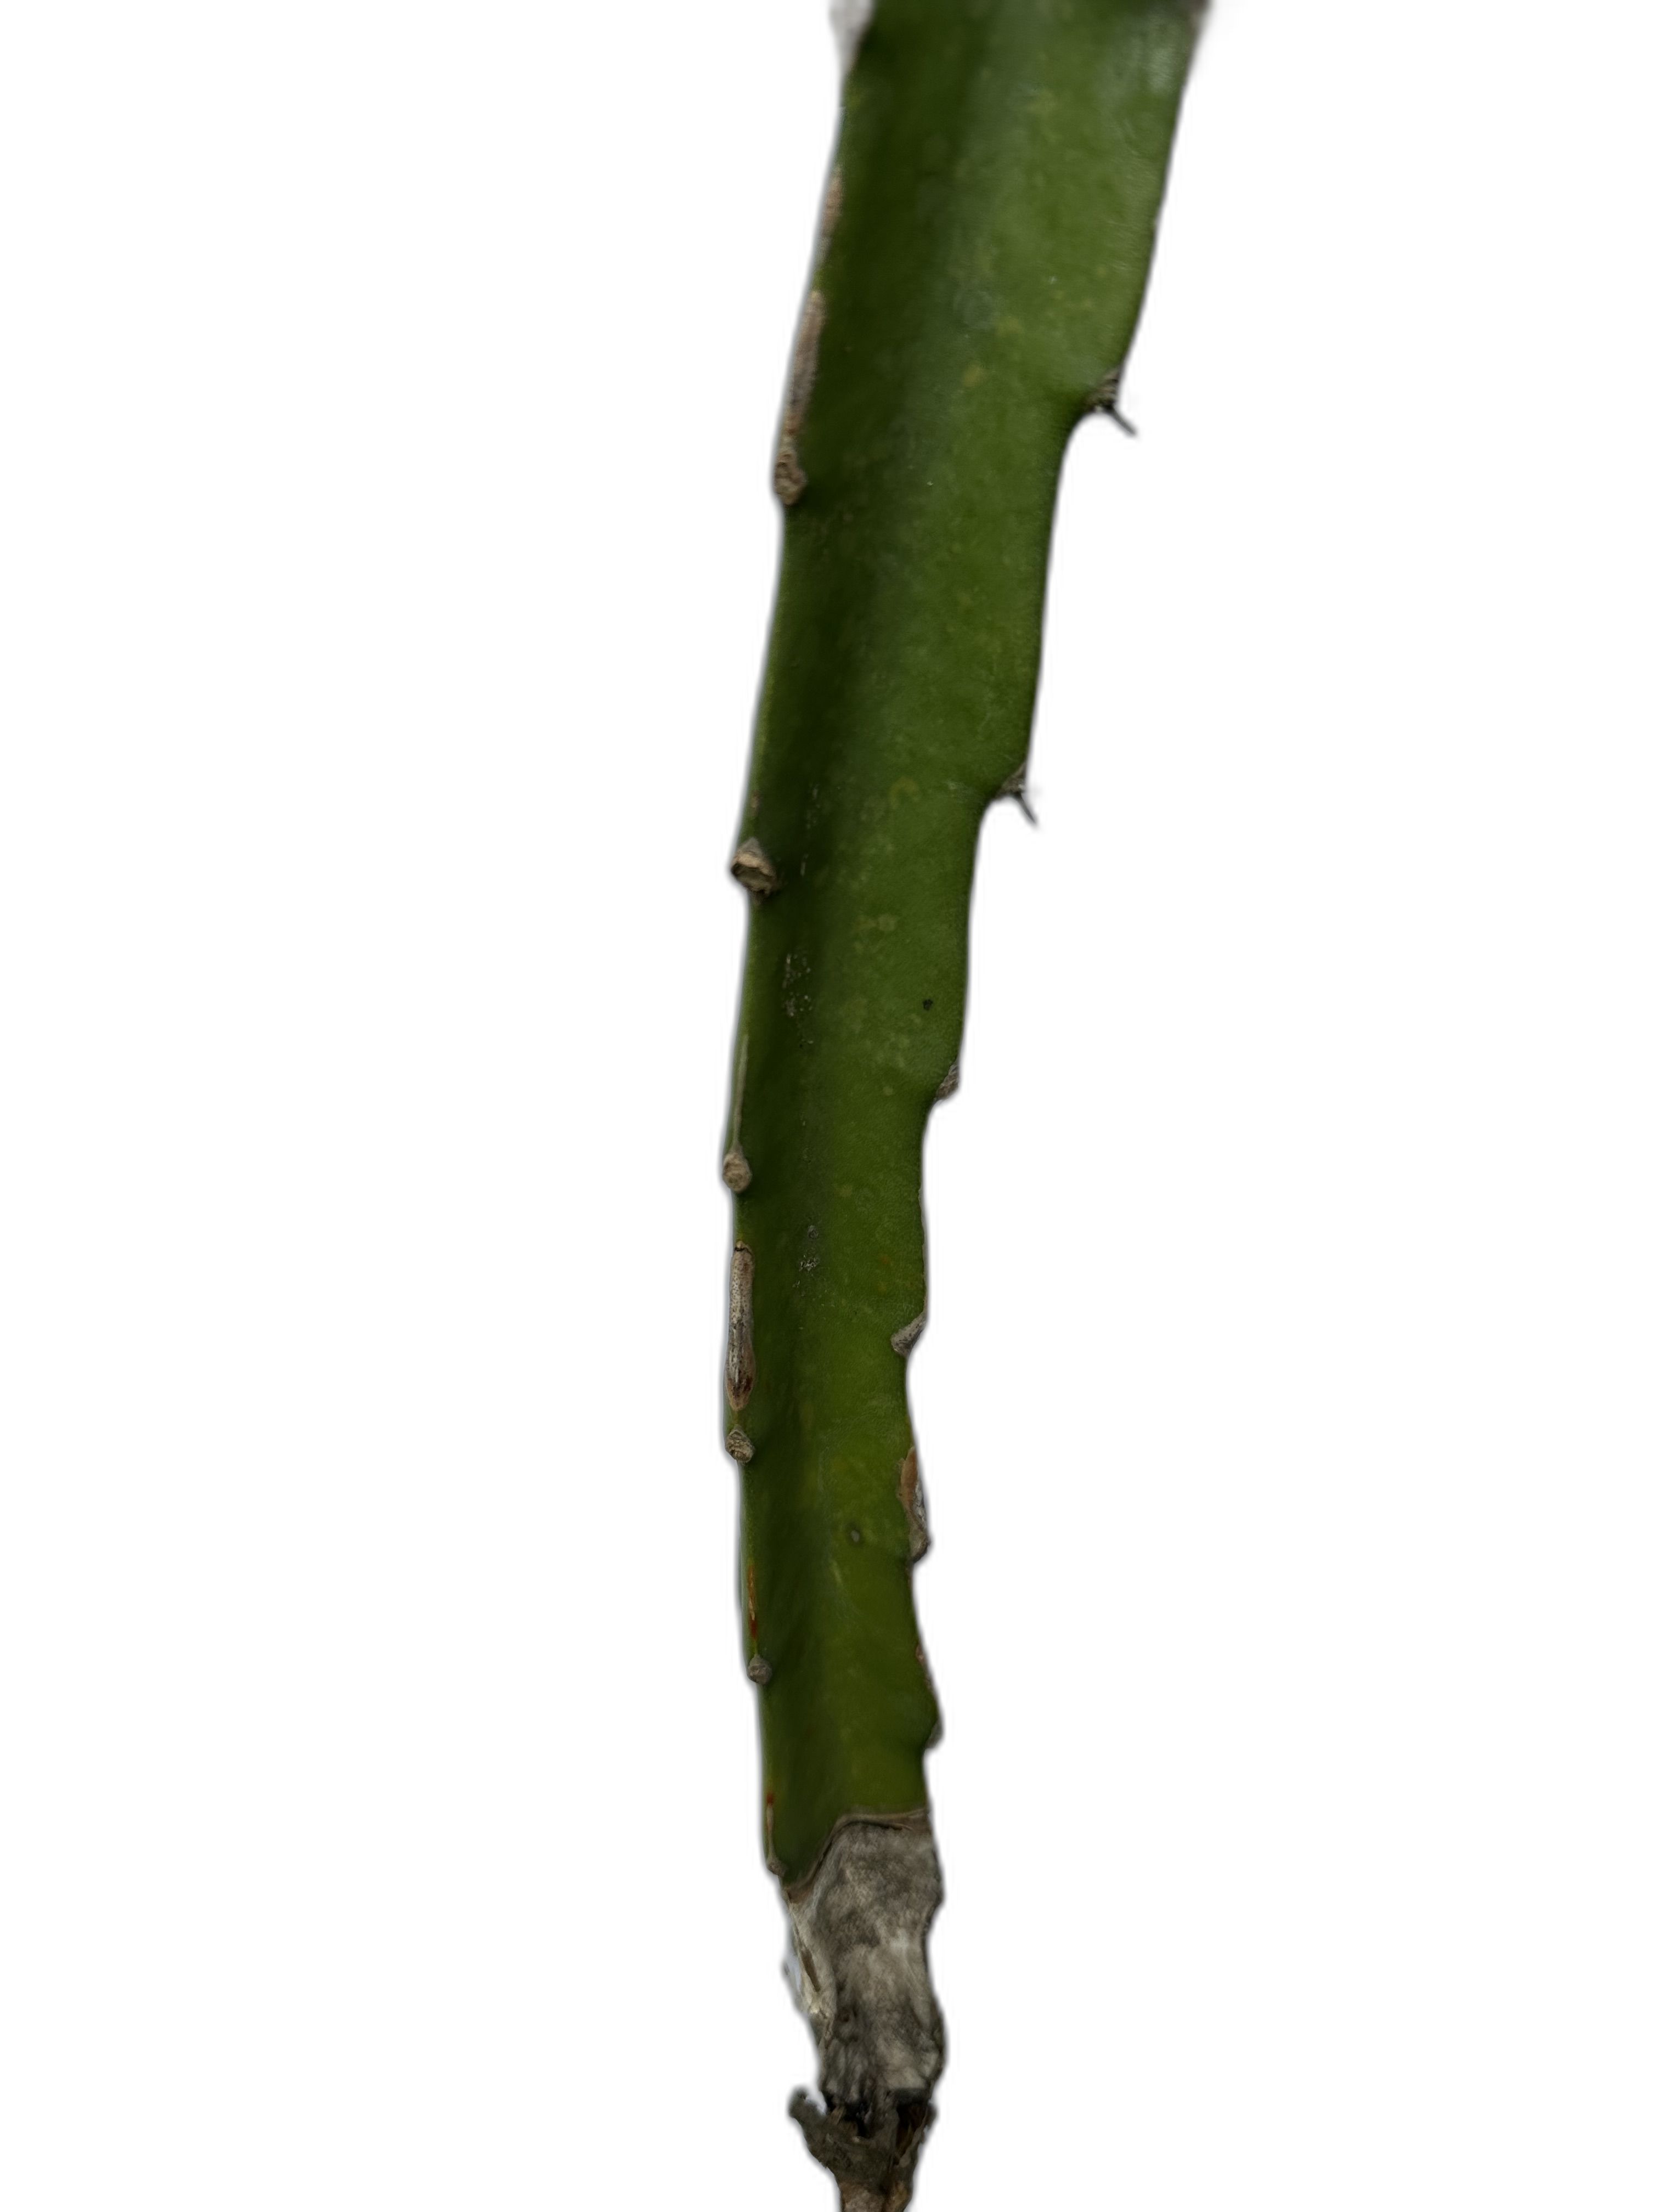
Label: Good leaf